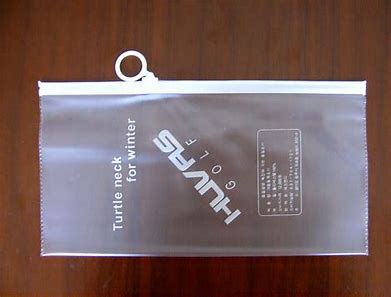
Label: plastic